Kanithan

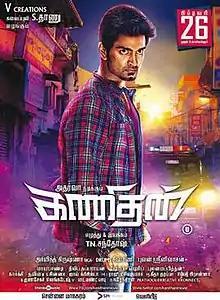
Poster

Kanithan is a 2016 Indian Tamil-language action thriller film written and directed by T. N. Santhosh and produced by S. Thanu. The film stars Atharvaa and Catherine Tresa. Sivamani composed the film's music. Having begun production in 2013, the film was released in February 2016. The film was remade in Kannada as "Athiratha" (2017) and in Telugu as "Arjun Suravaram" (2019). It received mixed reviews from critics but was a "Hit" at box office.